Stephen Galway Adye

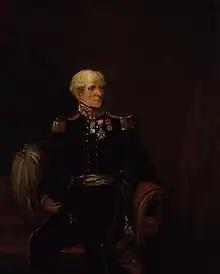

Stephen Galway Adye CB (1772 – 13 September 1838) was a British Army officer who fought at the Battle of Waterloo.